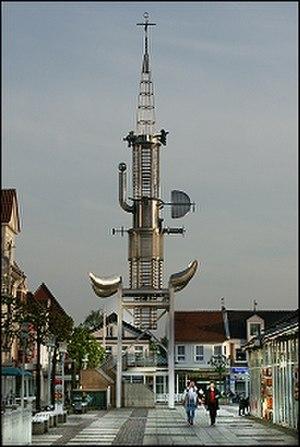
Albert Sous est un sculpteur allemand.